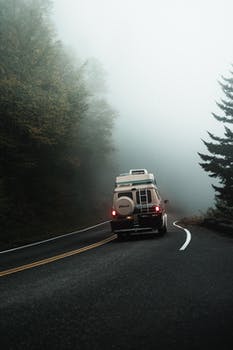
Label: No Watermark